Blake Bortles

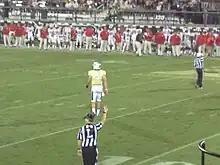
Bortles with UCF in 2013

In 2013, Bortles led the Knights to the inaugural championship of the American Athletic Conference, earning the league's automatic berth to a BCS bowl, the Tostitos Fiesta Bowl. Passing for 301 yards and rushing for 93 yards and four touchdowns, Bortles led UCF to an upset of fifth-ranked Baylor, 52–42. Bortles was named the Offensive MVP of the game, which was UCF's first major bowl win in school history. In his final collegiate season, he was 259-of-382 for 3,581 yards, 25 touchdowns, and nine interceptions. He added 87 rushes for 272 yards and six rushing touchdowns.